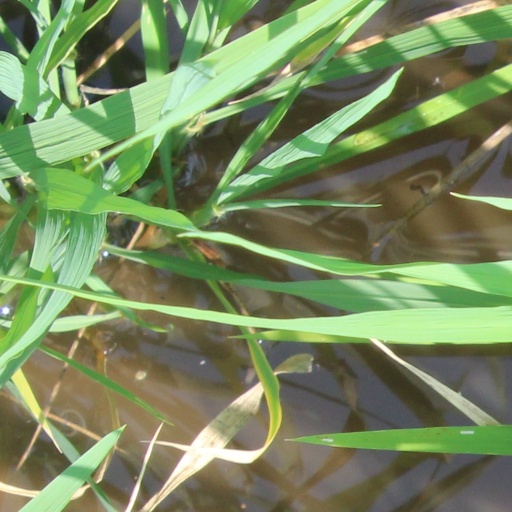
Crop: rice